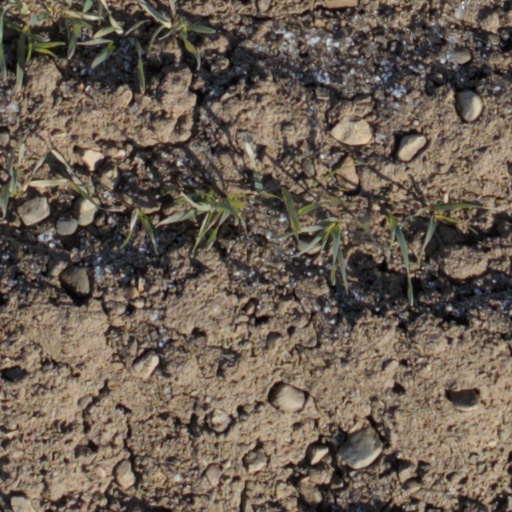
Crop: wheat